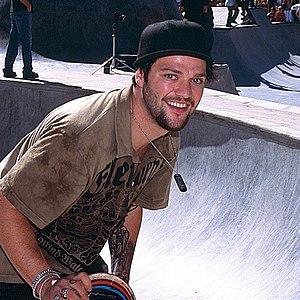
Bam Margera, de son vrai nom Brandon Cole Margera, est un skateboarder professionnel, cascadeur, acteur, réalisateur, animateur radio, star de la série télévisée Viva La Bam et membre de Jackass, aux côtés entre autres de Johnny Knoxville et de Steve-O.